Atmospheric pressure

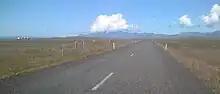
Cloud formation above Snæfellsjökull (Iceland), formed above the mountain by orographic lift

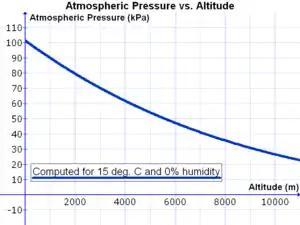
Variation in atmospheric pressure with altitude, computed for 15 °C and 0% relative humidity.

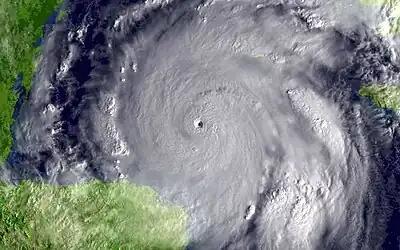
Hurricane Wilma on 19 October 2005. The pressure in the eye of the storm was at the time the image was taken.

Pressure on Earth varies with the altitude of the surface, so air pressure on mountains is usually lower than air pressure at sea level. Pressure varies smoothly from the Earth's surface to the top of the mesosphere. Although the pressure changes with the weather, NASA has averaged the conditions for all parts of the earth year-round. As altitude increases, atmospheric pressure decreases. One can calculate the atmospheric pressure at a given altitude. Temperature and humidity also affect the atmospheric pressure. Pressure is proportional to temperature and inversely related to humidity, and both of these are necessary to compute an accurate figure. The graph was developed for a temperature of 15 °C and a relative humidity of 0%.